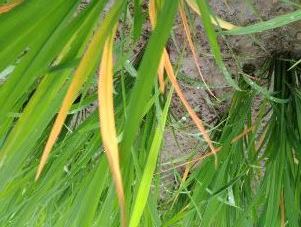
Disease: Tungro